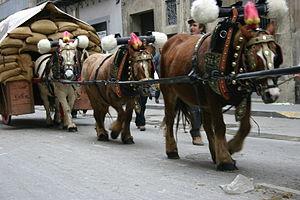
Fiesta de Interés Turístico Nacional est le nom honorifique donné aux événements et aux fêtes qui se déroulent en Espagne dans un intérêt plutôt touristique.